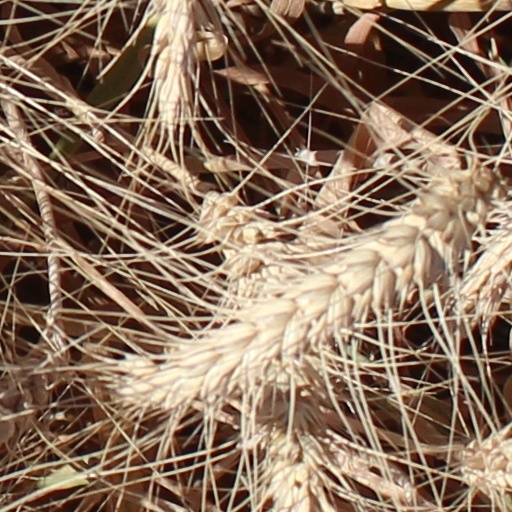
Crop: wheat